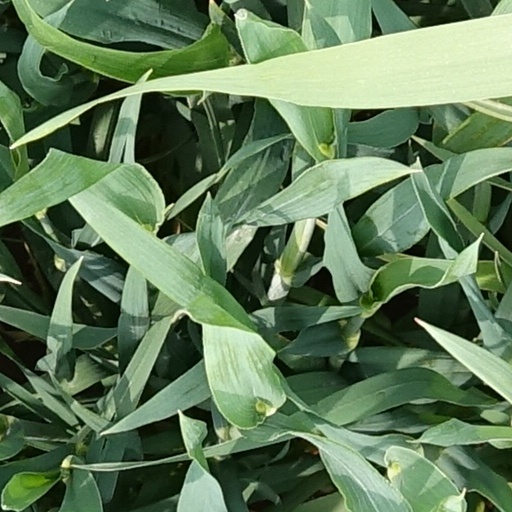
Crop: wheat